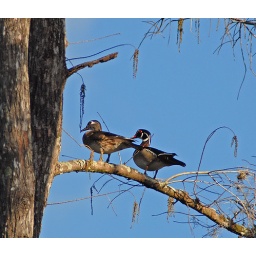
Wood ducks in tree